Fureai-Shōriki Station

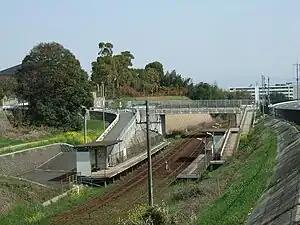
Station platform

is a passenger railway station located in the town of Fukuchi, Fukuoka Prefecture, Japan. It is operated by the third-sector railway operator Heisei Chikuhō Railway.